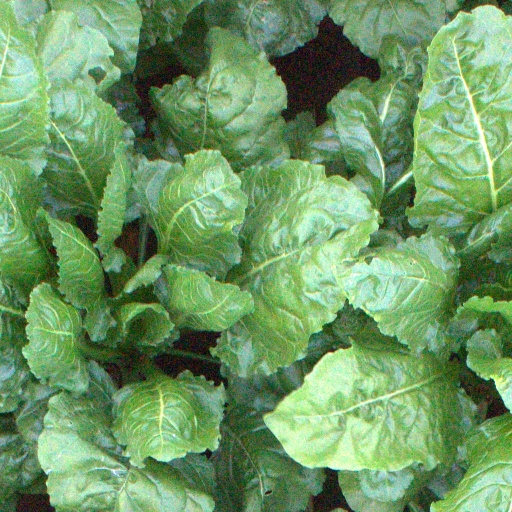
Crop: sugar beet